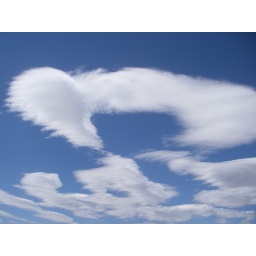
i liked the pattern of these clouds over the roof of parliament